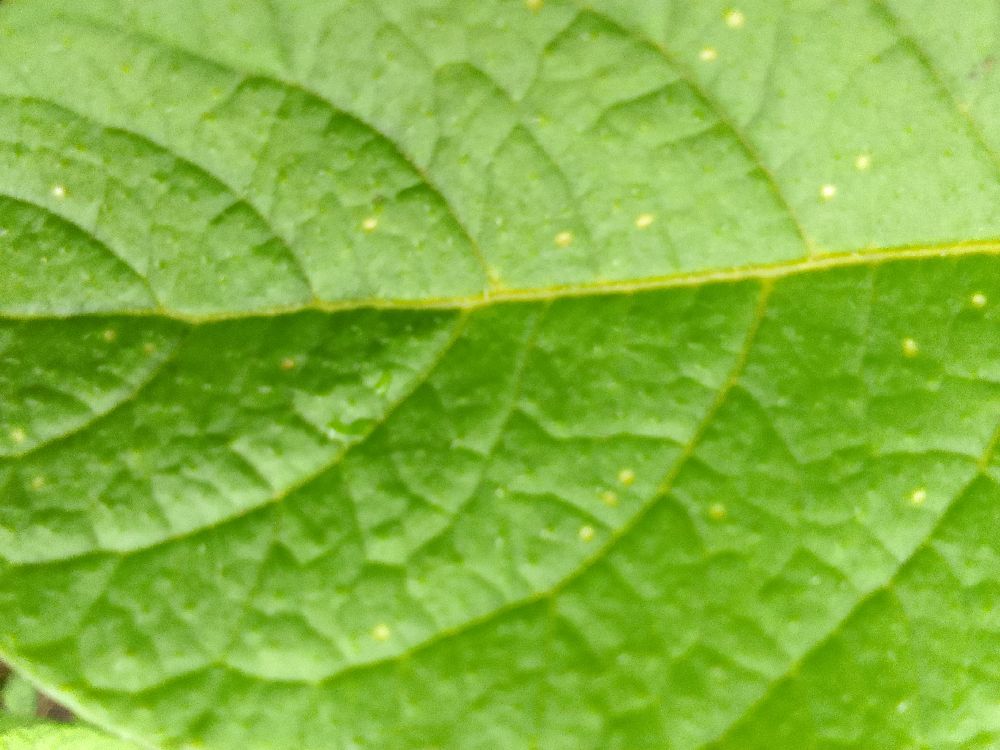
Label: Healthy